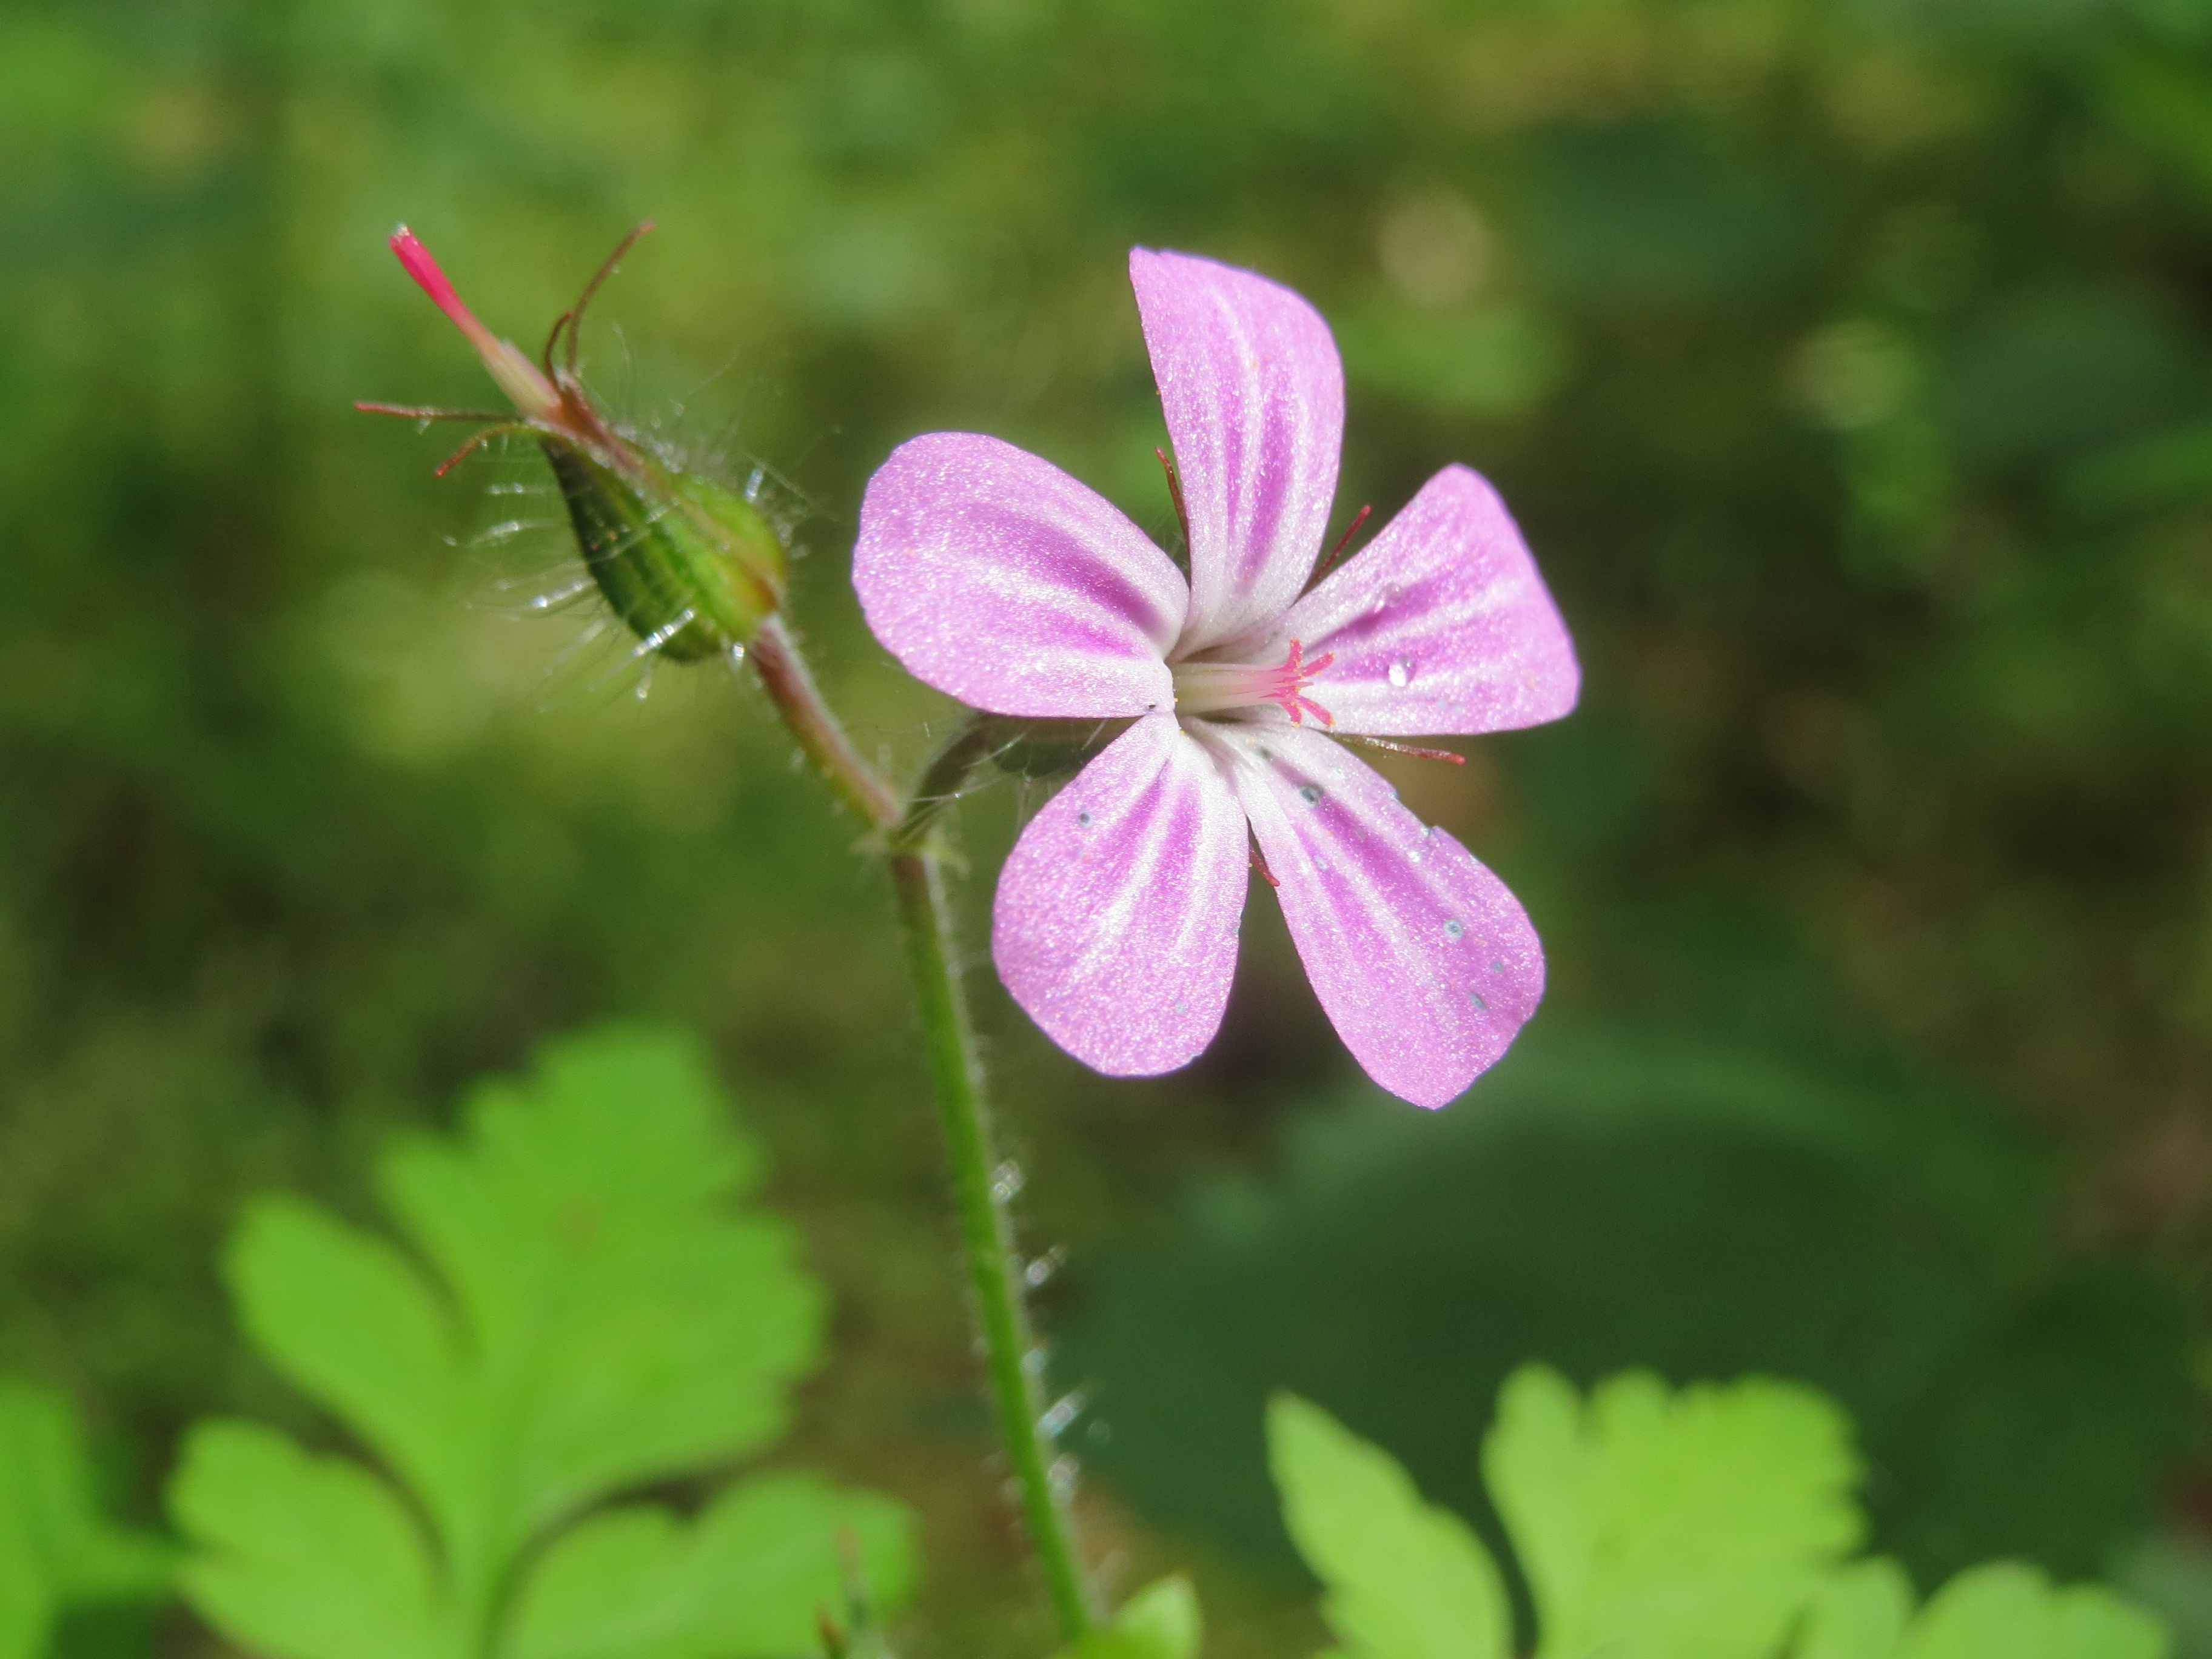
blossom, plant, flower, petal, botany, flora, wildflower, geranium, macro photography, flowering plant, geraniaceae, red robin, geranium robertianum, annual plant, herb robert, death come quickly, storksbill, dove's foot, crow's foot, land plant, geraniales